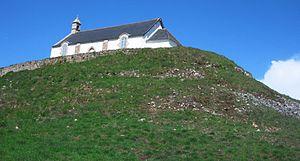
Une chapelle construite sur le tumulus Saint-Michel de Carnac (France). Italiano: Una cappella costruita sul tumulo di Saint-Michel, a Carnac (Francia).
Le tumulus Saint-Michel est un tertre mégalithique situé à Carnac dans le golfe du Morbihan.
Carnac [kaʁnak] est une commune française située dans le département du Morbihan, en région Bretagne.
Une chapelle est un édifice religieux et lieu de culte chrétien qui peut, selon le cas, constituer un édifice distinct ou être intégré dans un autre bâtiment.